Sally Ride

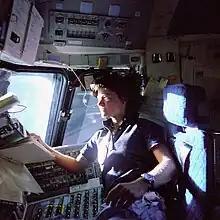
refer to caption

Ride served as a ground-based capsule communicator (CapCom) for the second and third Space Shuttle flights, and helped develop the Shuttle Remote Manipulator System (RMS), also known as the "Canadarm" or robot arm. She was the first woman to serve as a CapCom. By early 1982, George Abbey and the Chief of the Astronaut Office, John Young, wanted to begin scheduling missions with the TFNGs, starting with the seventh Space Shuttle mission. To command it, they chose Robert Crippen, who had flown with Young on the first Space Shuttle mission. They wanted a woman to fly on the mission, and since the mission involved the use of the RMS, the choice narrowed to Ride, Judy Resnik and Anna Fisher, who had specialized on it. Factors in Ride's favor included her agreeable personality and ability to work with others, her performance as CapCom, and her skill with the robot arm. However, JSC director Chris Kraft preferred Fisher, and Abbey had to defend their decision. NASA Headquarters ultimately approved Ride's selection, which was officially announced in April 1982.